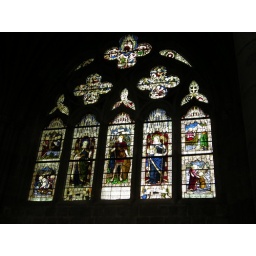
One of the stained glass windows in Exeter Cathedral